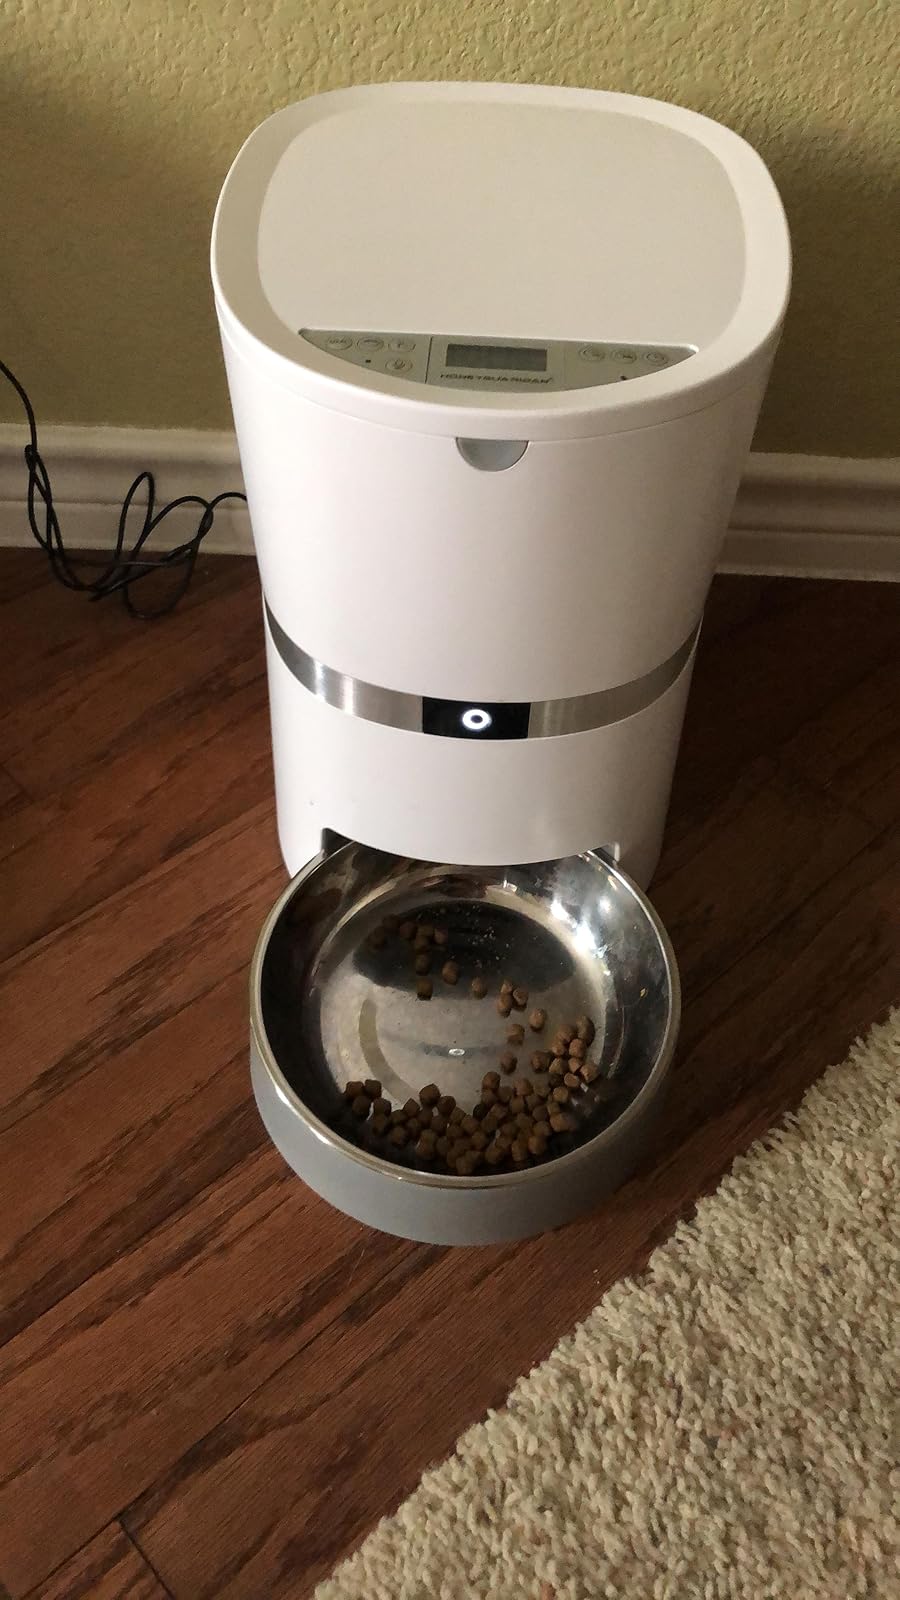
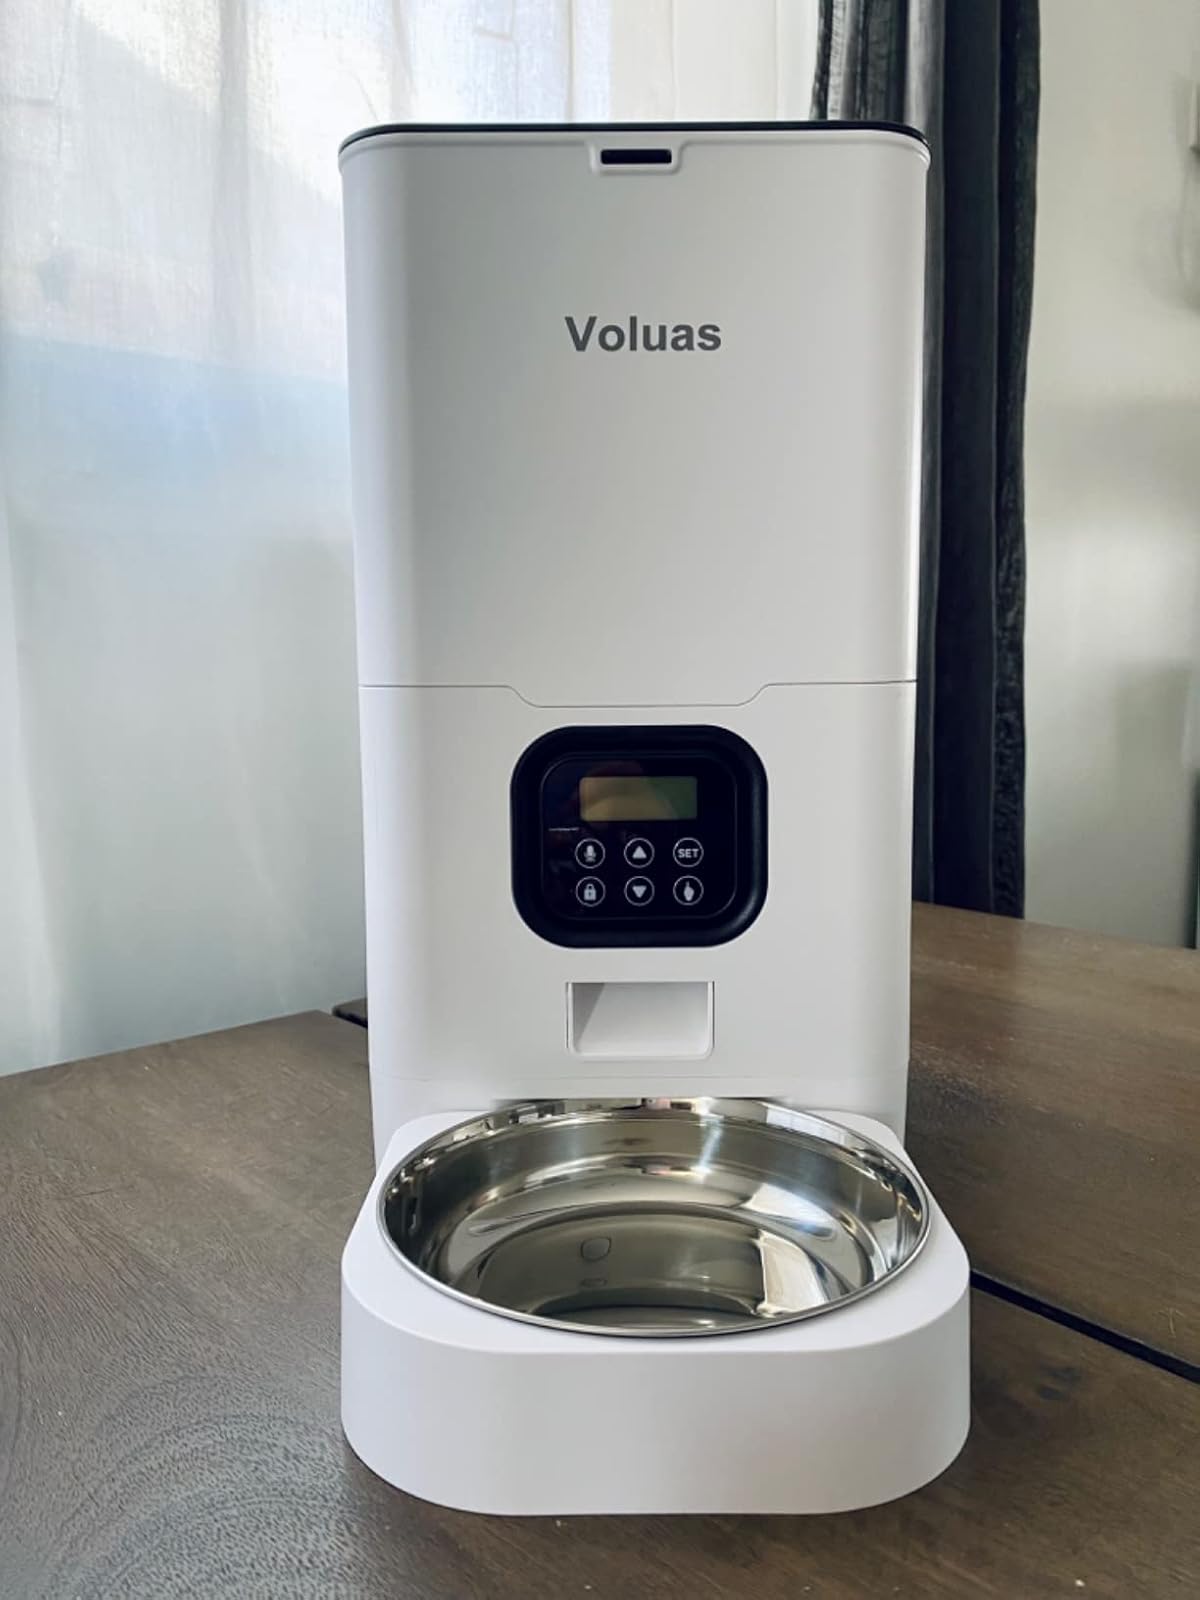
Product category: items_feeder
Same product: no